Sappho (film)

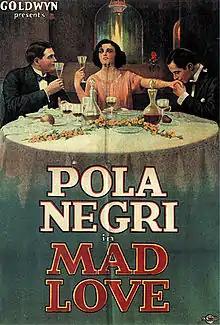
US lobby card for "Mad Love" (1923)

Sappho (also known as Mad Love) is a 1921 German silent film directed by Dimitri Buchowetzki and starring Pola Negri as the title character. Alfred Abel, best known for his role as John Fredersen in "Metropolis" (1927), appears in the role of Andreas De La Croix, the insane brother.